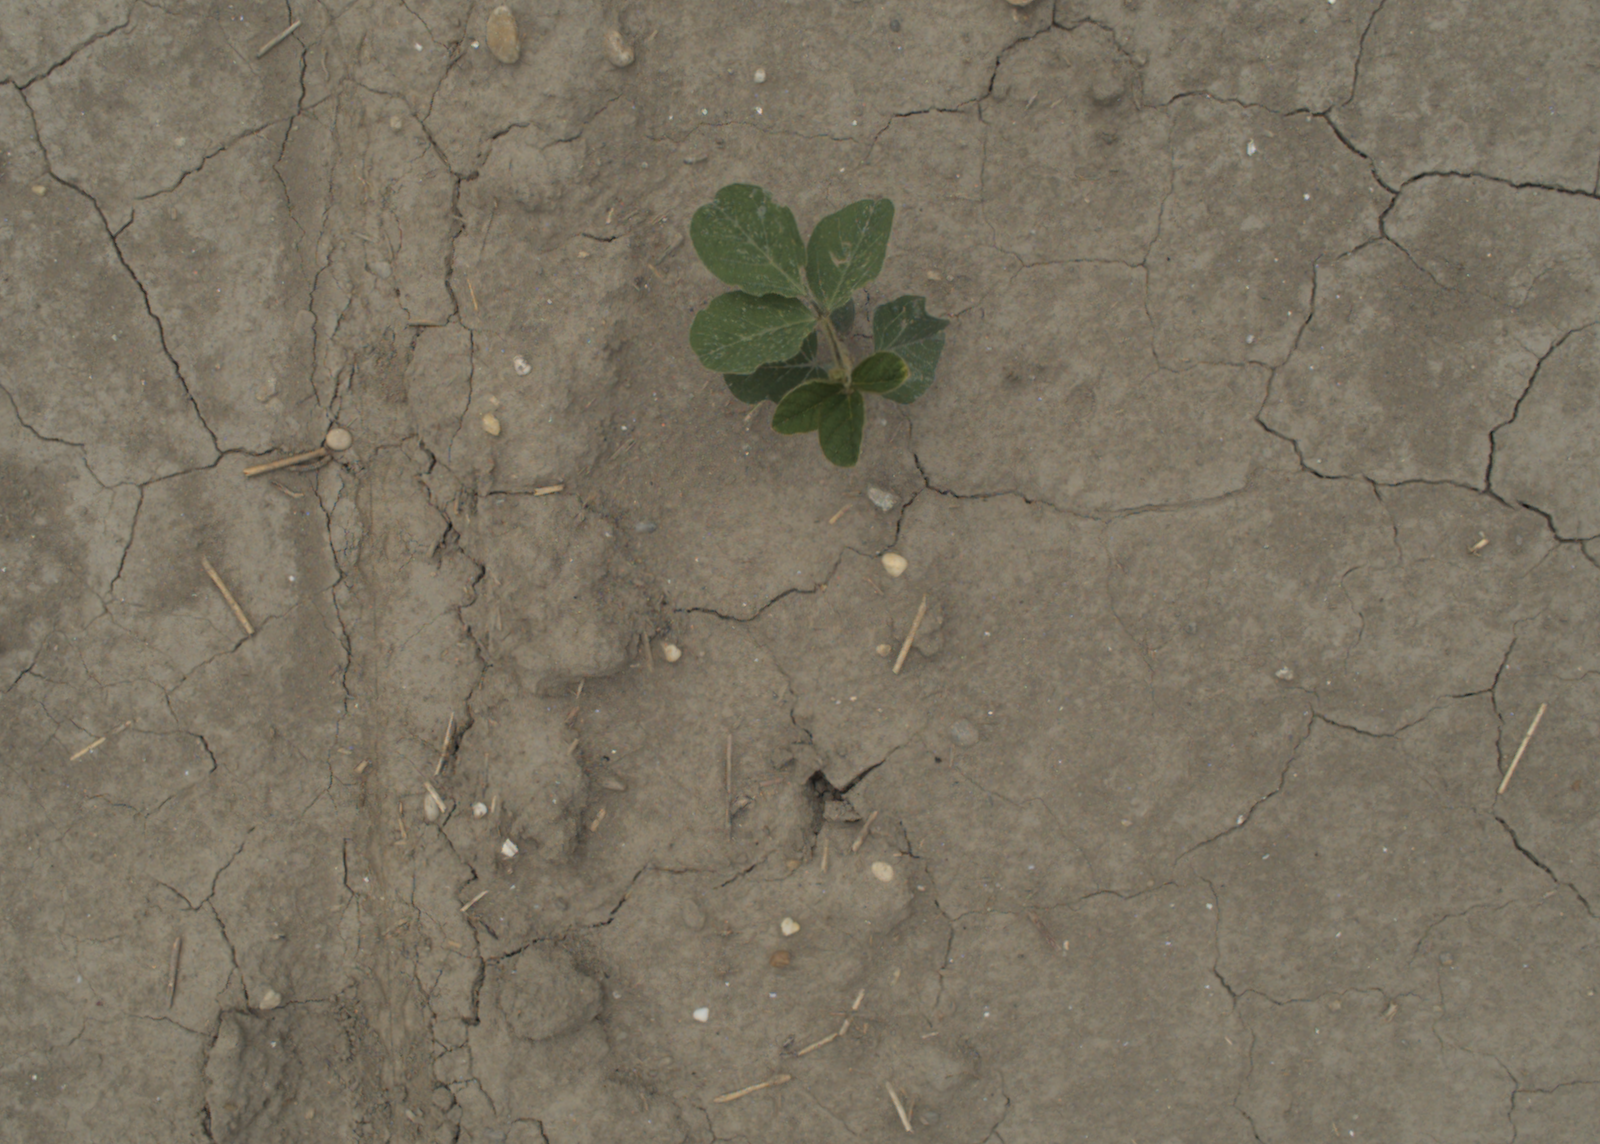
Capture date: 05.07.2021 13:11:28
Weather: cloudy
Wind: medium
Seeding date: 08.06.2021
Plant canopy height (mm): 961